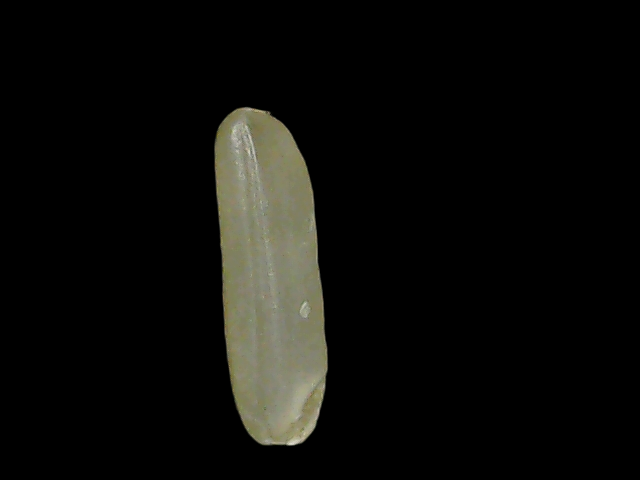
Rice variety: Binadhan19